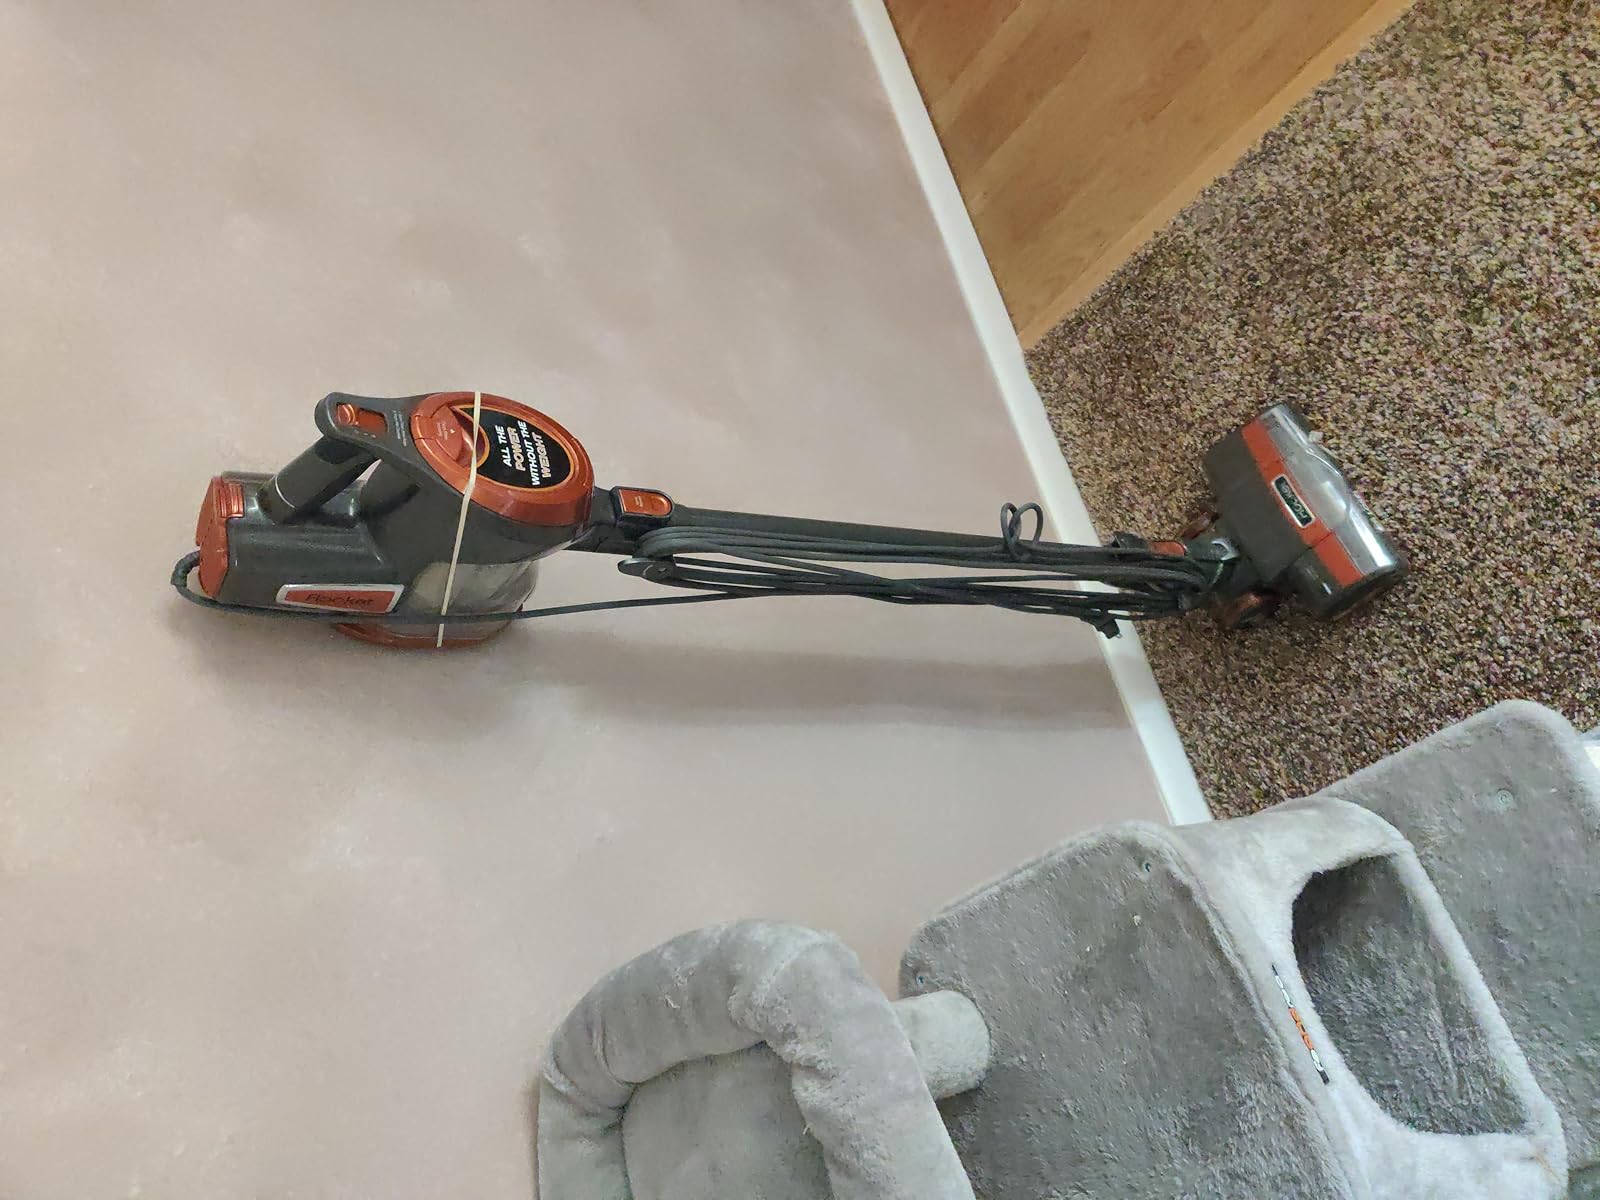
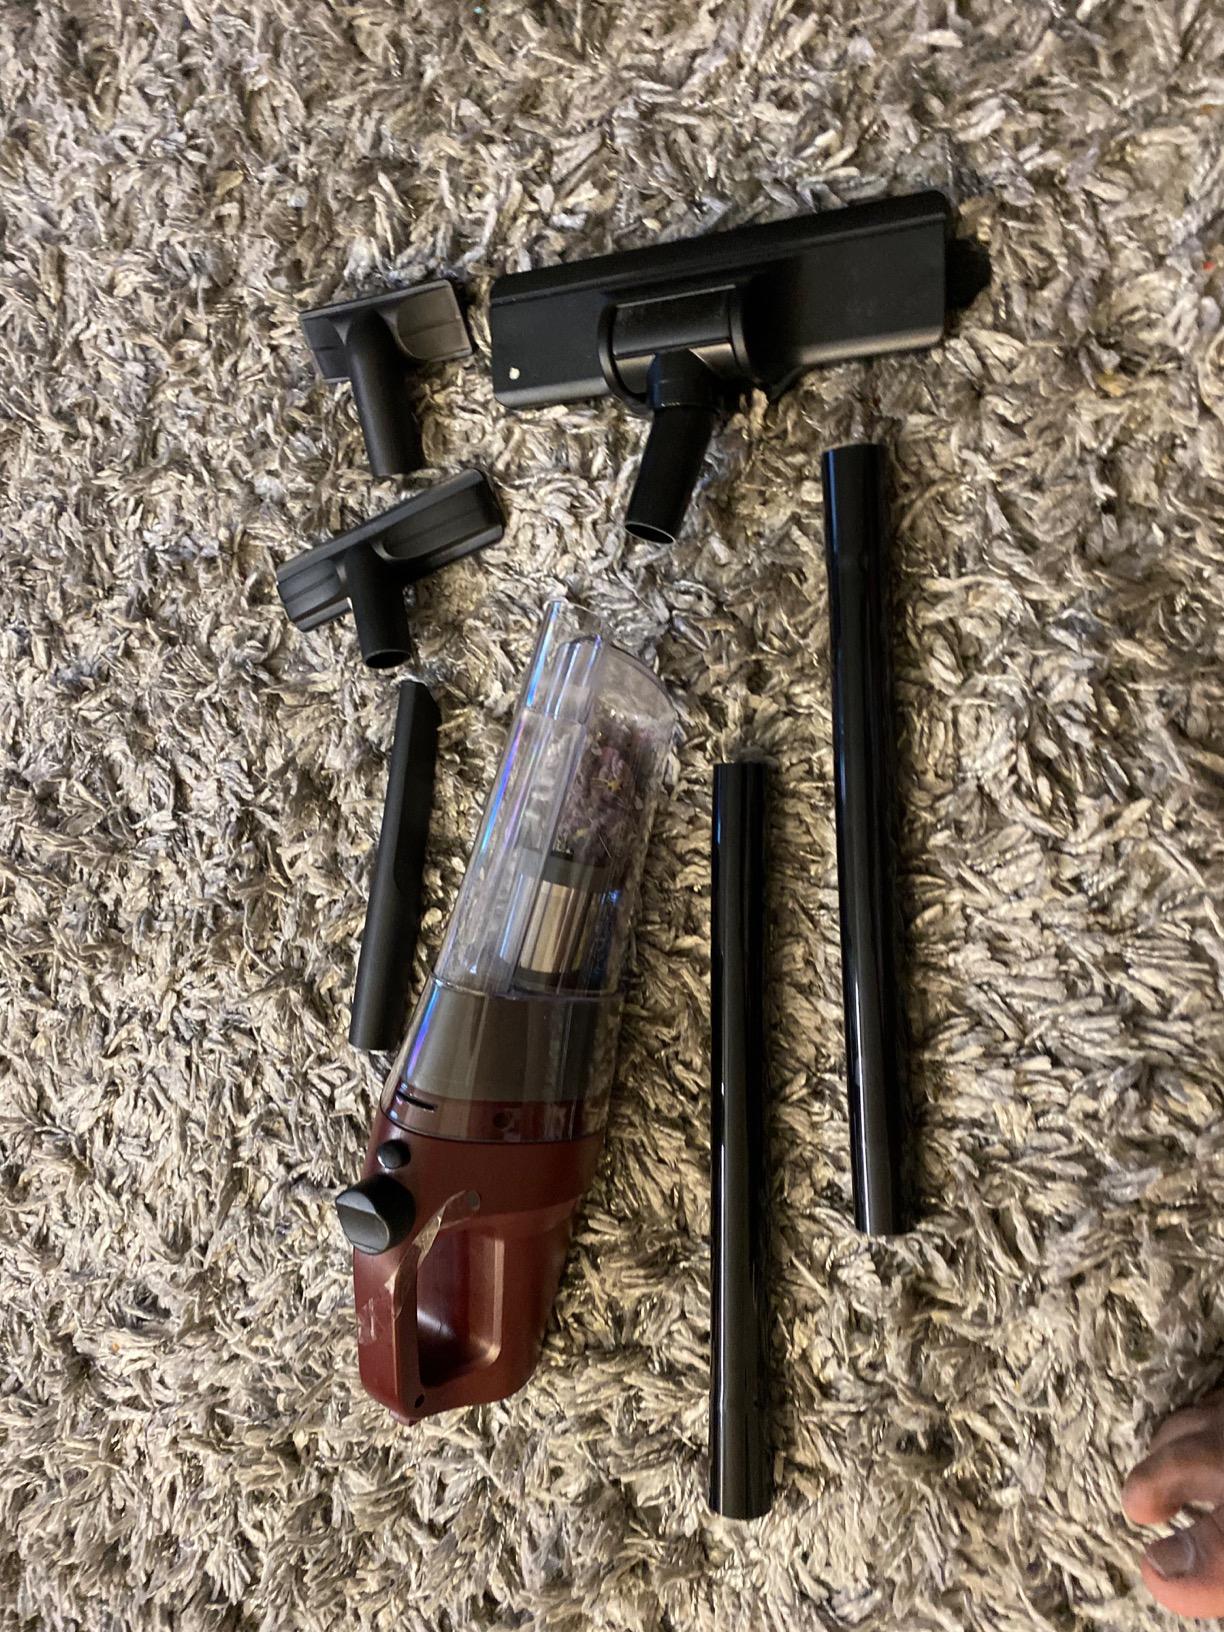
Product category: items_vacuum
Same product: no